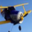
Label: airplane